Roddy Lumsden

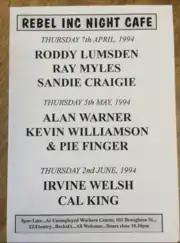
Flyer for Rebel Inc Night Cafe featuring Roddy Lumsden - 1994 (Image by Neil Cooper - used with permission)

During this time he supplemented his dole money by playing trivia machines in the pubs throughout Edinburgh: his skill was such that he was able to empty the machines and make a profit. His ubiquitous presence in pubs made him a recognisable figure: "The poet Roddy Lumsden was such a regular at the St James Oyster Bar that mail was occasionally sent to him there. Roddy – who wrote a fine poem called 'St James Infirmly' – told me: 'If anyone didn’t have my address in the early 1990s, they could be assured that a letter would reach me there, as it was like my second home'." Lumsden was a devotee of The Lost Soul Band, who played regularly at the St James Oyster Bar throughout the early 90s.